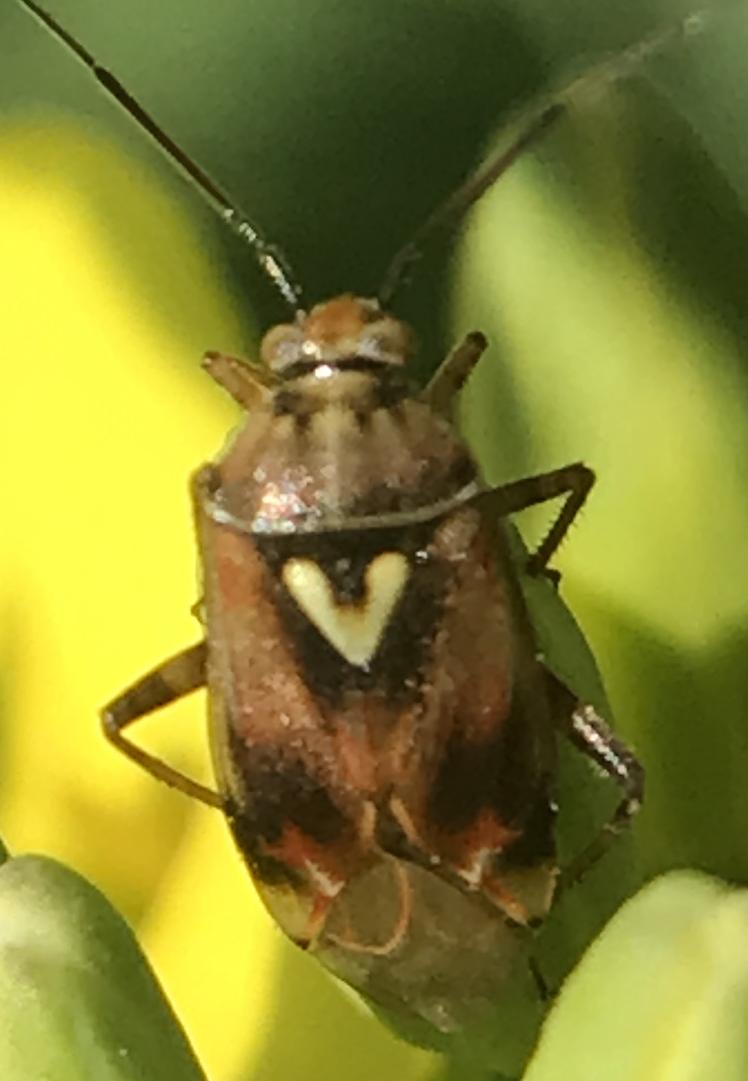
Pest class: lygus_bug